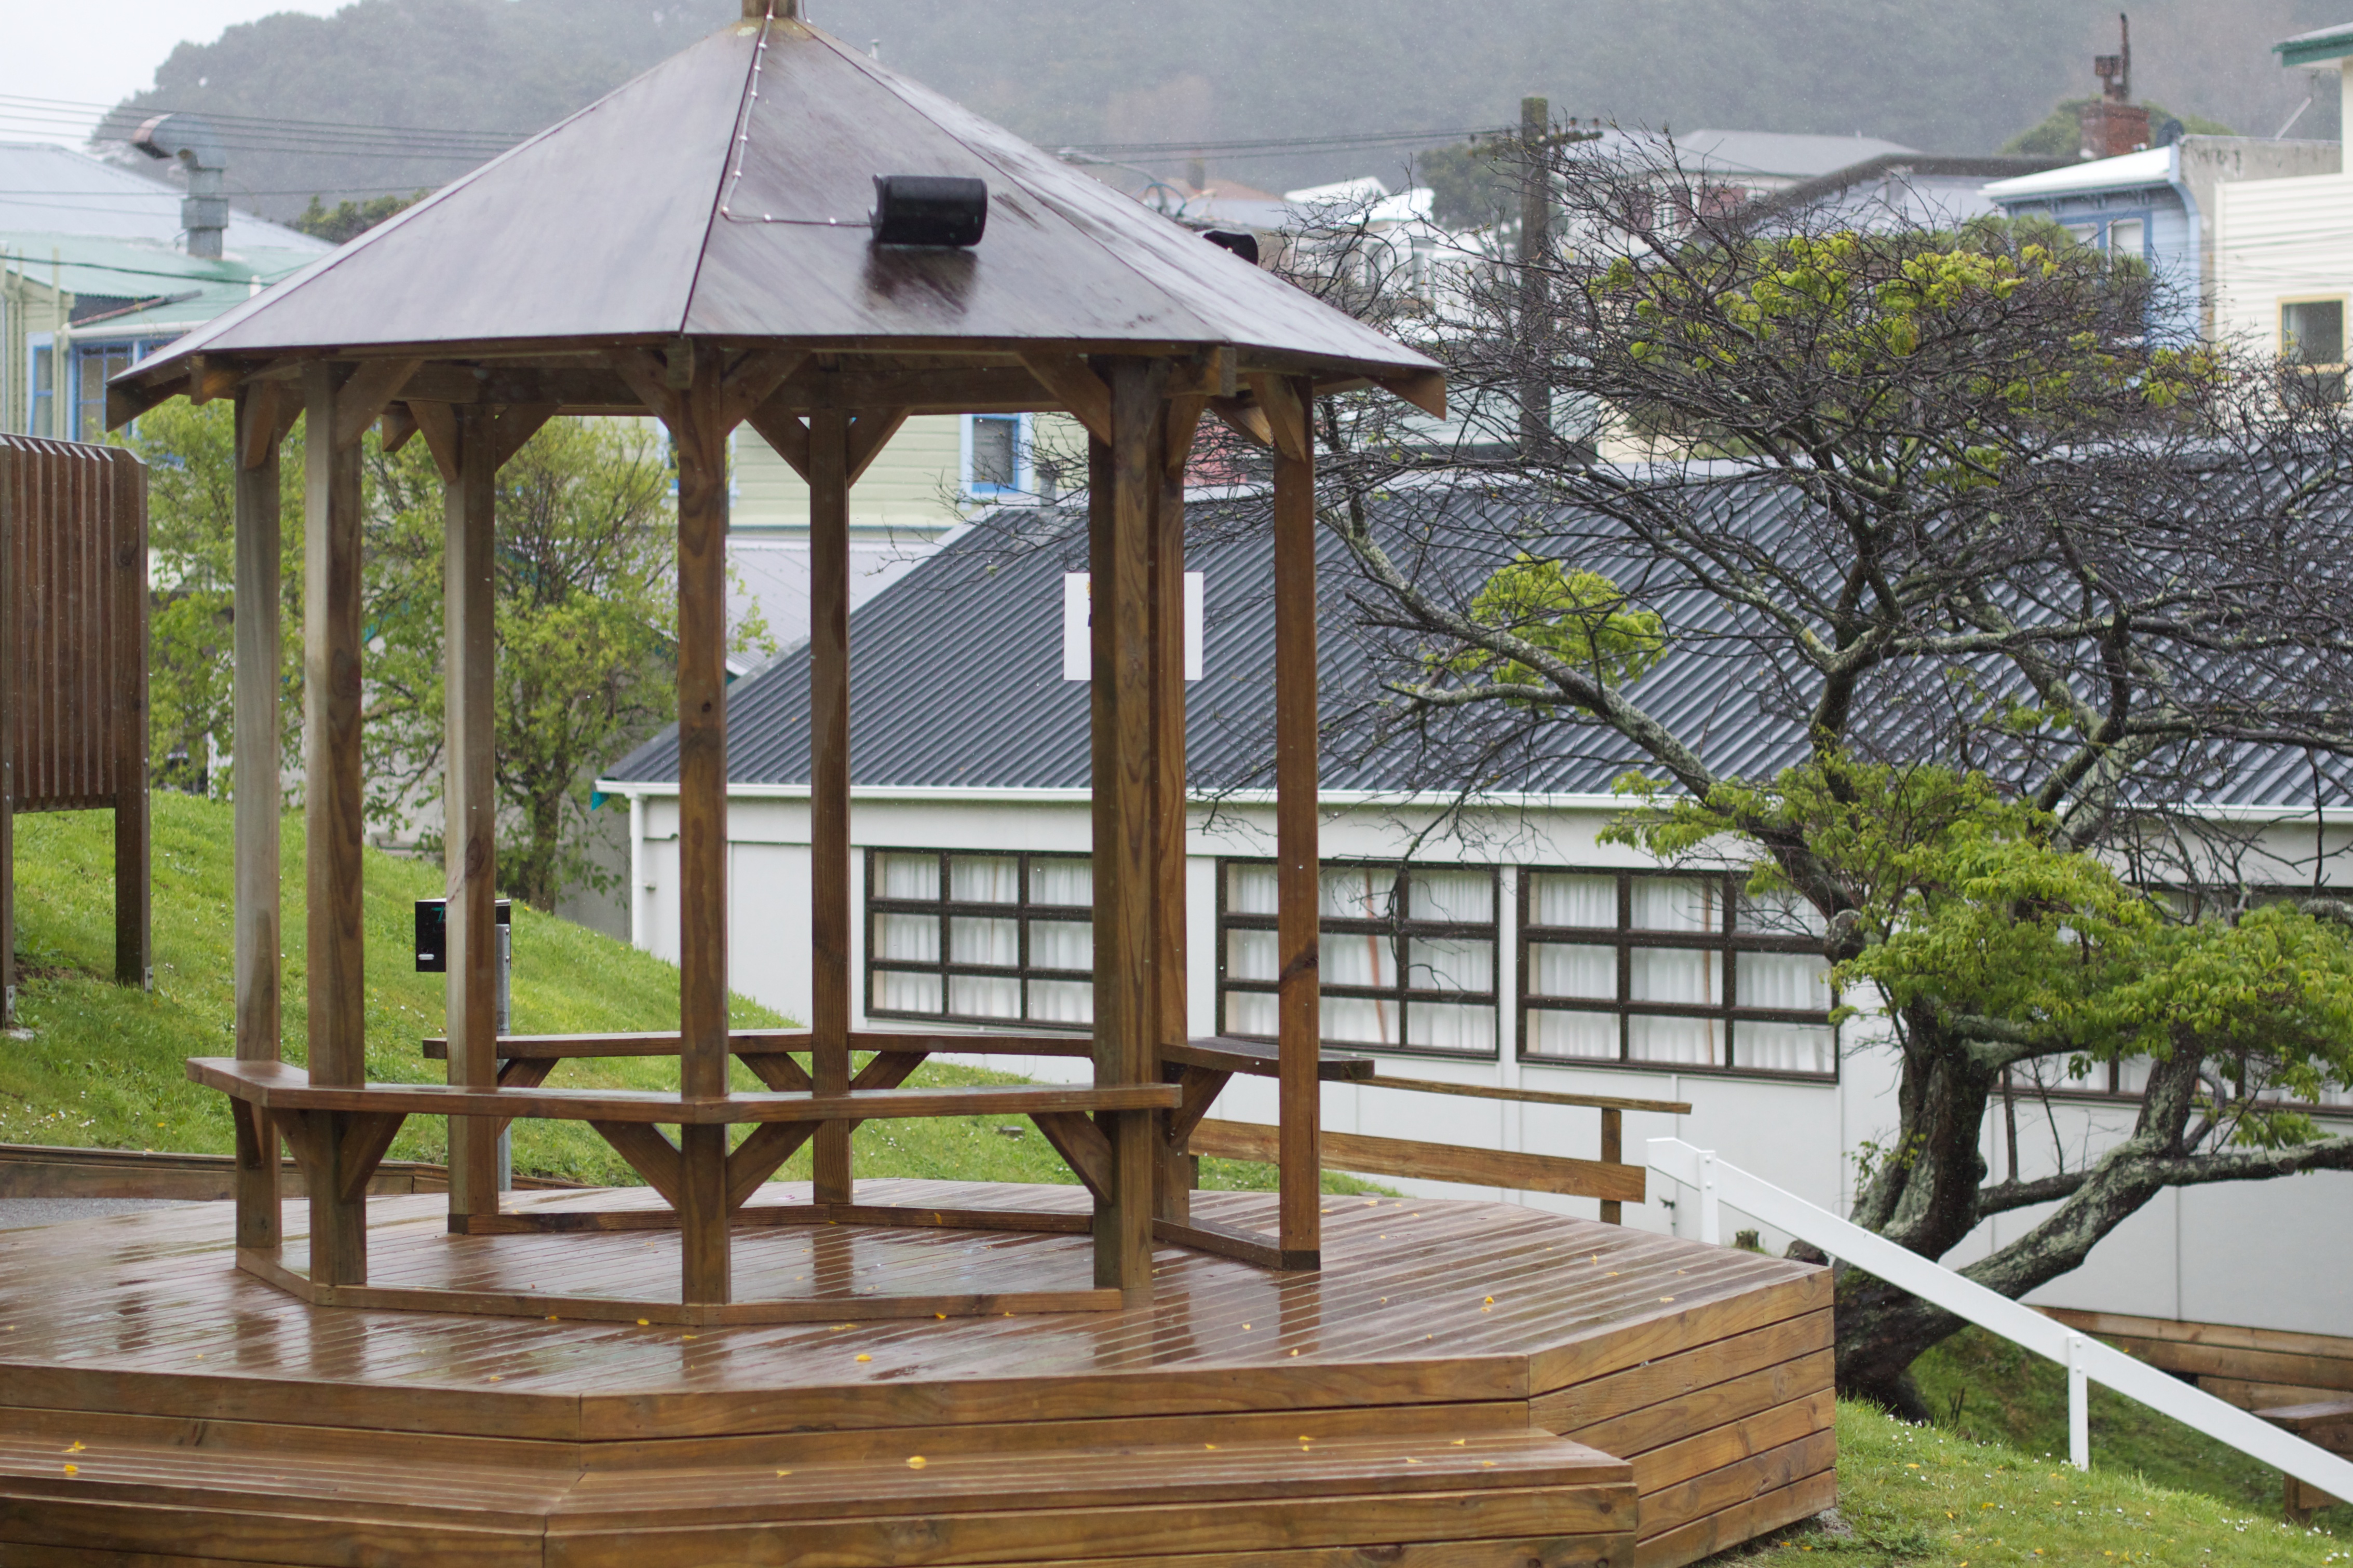
cottage, backyard, gazebo, wellington, pavilion, dailyshoot, outdoor structure